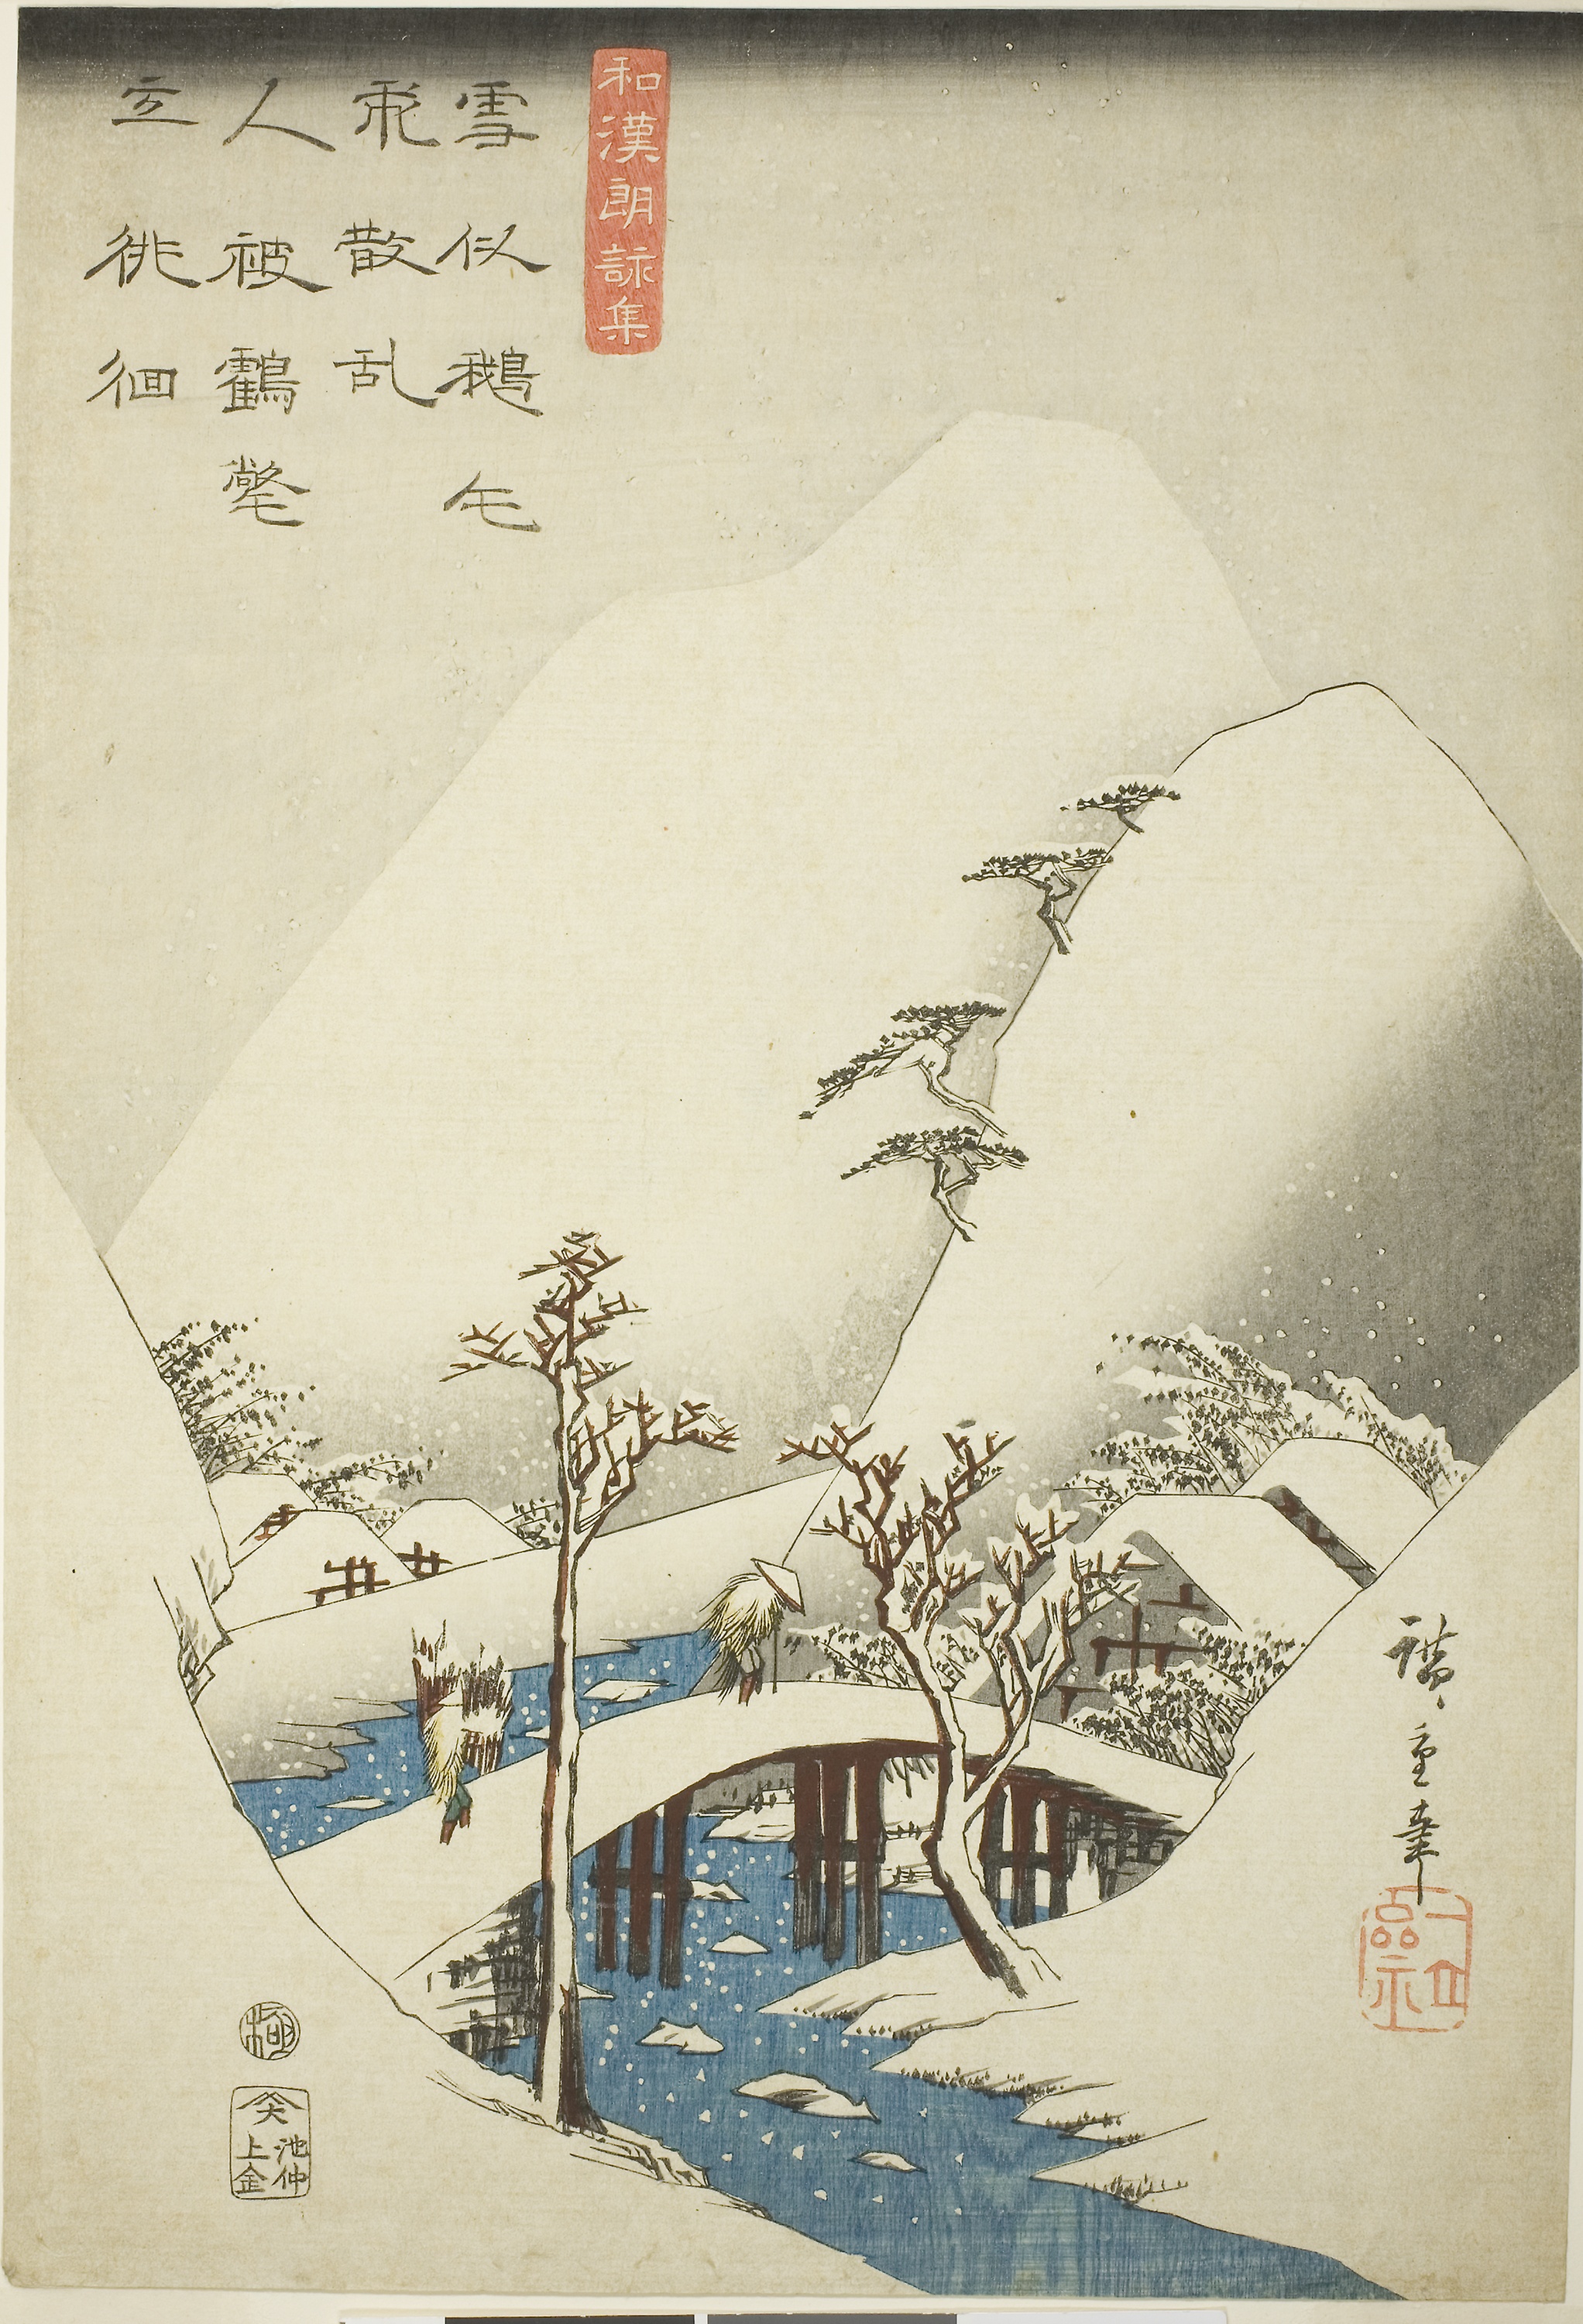
text, art, illustration, artwork, history, font, paper, stock photography